Rabokki

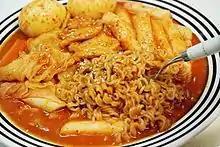

Rabokki is a type of "tteokbokki" (stir-fried rice cakes), with added "ramyeon" noodles. It is a street food commonly sold in "bunsikjip" (snack bars). As with other "tteokbokki" dishes, eomuk (fish cakes) and boiled eggs are a common addition. Cream sauce or western-style chili sauce may be used instead of "gochujang" (Korean chili paste).